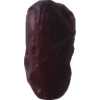
Label: dates